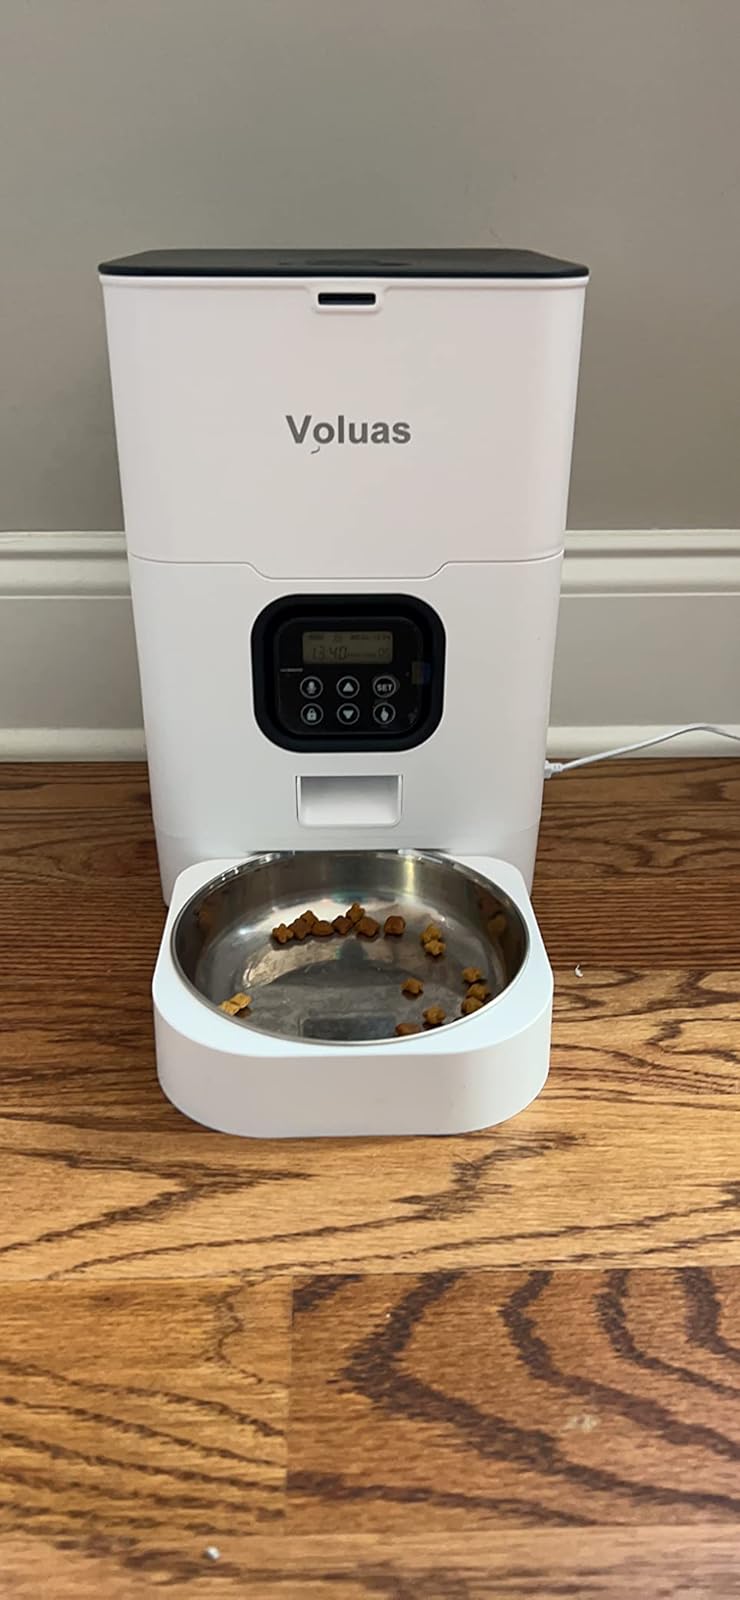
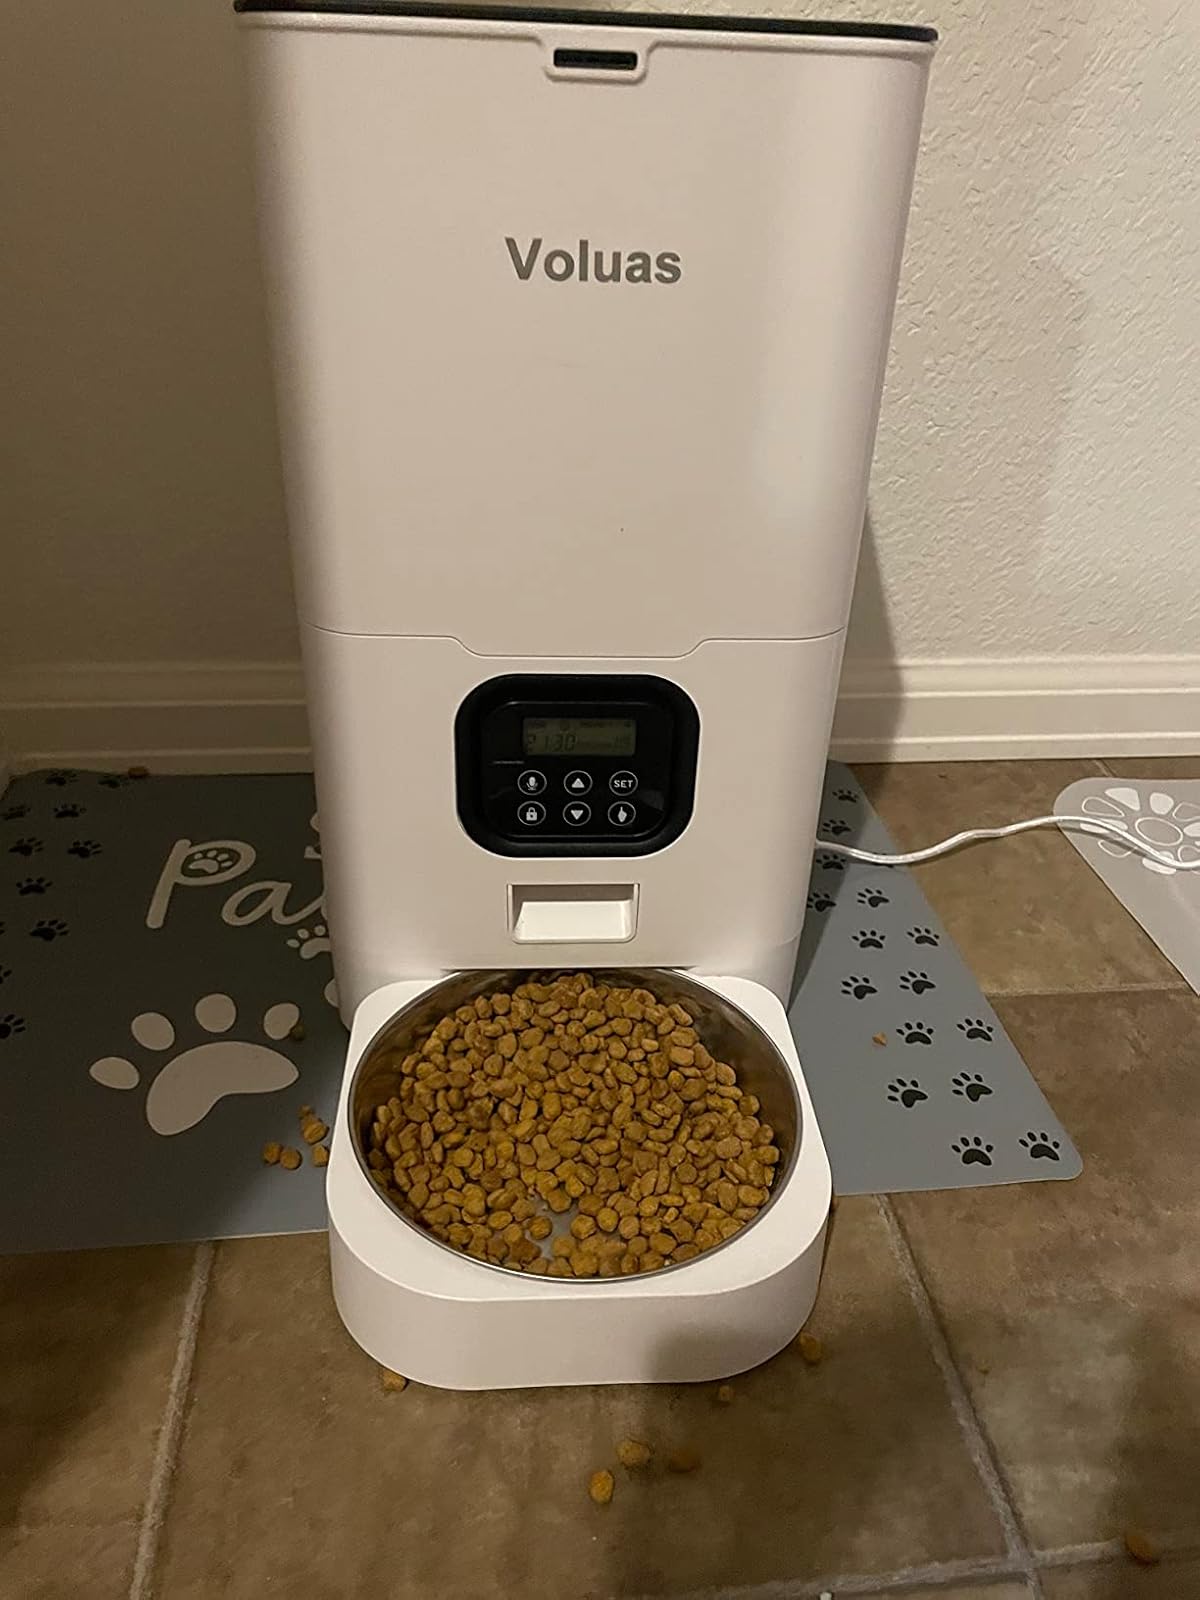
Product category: items_feeder
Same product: yes